IISCO Steel Plant

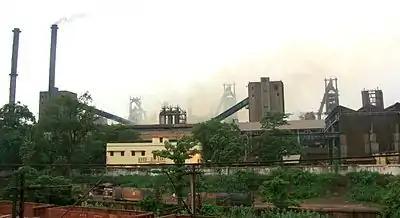
The old IISCO Plant as seen from the township

The Steel Corporation of Bengal was incorporated on 20 April 1937 with Burn & Co. as managing agents. SCOB established steel making facilities at Napuria, adjacent to the Hirapur Works of IISCO. The new steel plant had an annual capacity of 250,000 tonnes of ingot steel, another 100,000 tonnes were added later. The steel works consisted of three 225-tonne tilting open hearth furnaces, soaking pits, a 40" blooming mill of one million tonne capacity, a 34" heavy structural mill and an 18" light structural mill. A sheet mill was added in 1940. The first heat of steel was tapped on 10 November 1939 and rolled subsequently. A duplex plant initially with two Bessemer converters (and subsequently another) was added. The first blow of the Bessemer converter was made on 6 February 1946. Martin and Burn companies formally merged in 1946 to form Martin Burn Limited.